Diadinoxanthin

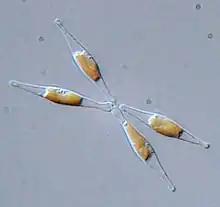
Diatoms, such as the diatom pictured here "Phaeodactylum tricornutum", often contain diadinoxanthin pigments.

Diadinoxanthin is a pigment found in phytoplankton. It has the formula CHO. It gives rise to the xanthophylls diatoxanthin and dinoxanthin.